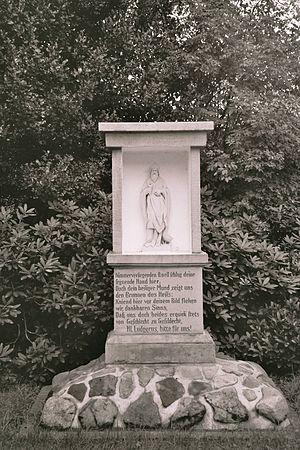
Saint Ludger est un missionnaire chrétien, fondateur des abbayes de Werden et de Helmstedt. Il fut abbé de Werden et fut le premier évêque de Münster.